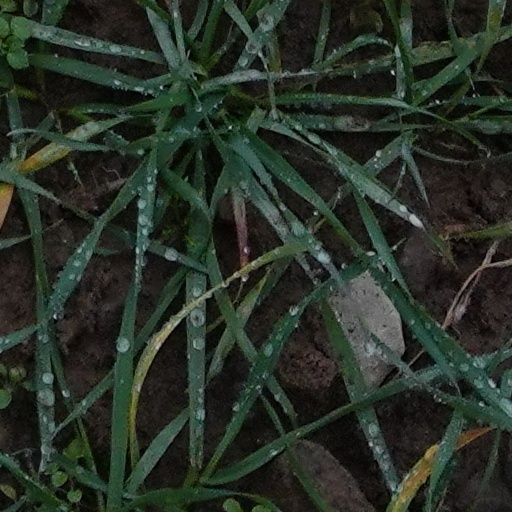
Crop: wheat